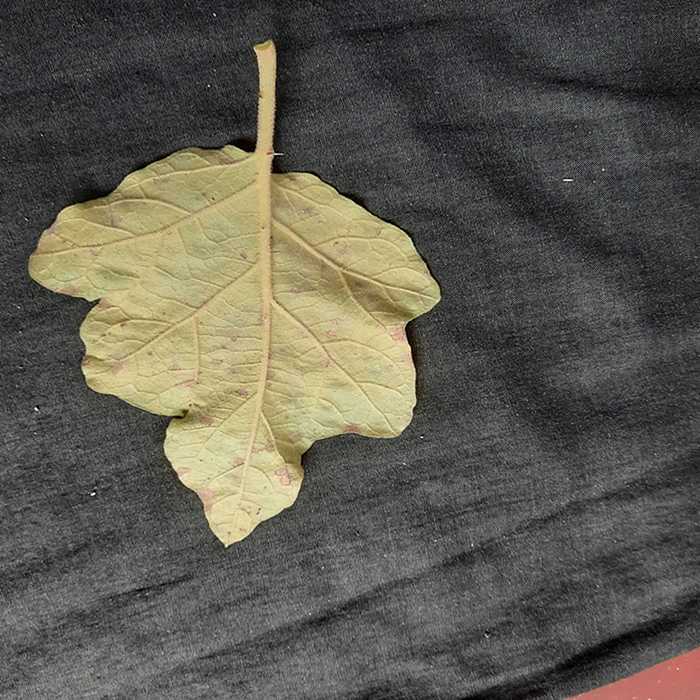
Plant: Eggplant
Label: Eggplant Cercopora leaf spot